Gys Hofmeyr

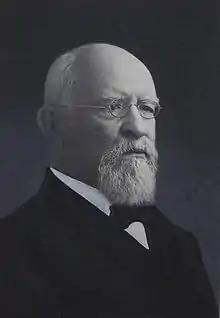
Onze Jan Hofmeyr

Hofmeyr's father was a cousin of Jan Henrik Hofmeyr, known as "Onze Jan" — a prominent politician and member of the Cape parliament for Stellenbosch from 1879 to 1909. The political activities of both Onze Jan Hofmeyr and Jan Smuts made a deep impression on Gysbert Reitz Hofmeyr, and the younger Hofmeyr decided to move closer to the corridors of power. Writing to Mr A Brink of Kimberley on 3 April 1919, Hofmeyr stated that "even making due allowance for anyone being impelled by blood relationship to a zealous veneration for the memory of a great kinsman, I venture to say that the considered verdict of the country as a whole will endorse my view that the late Onze Jan was one of the greatest, if not the greatest, statesman and patriots South Africa has produced".